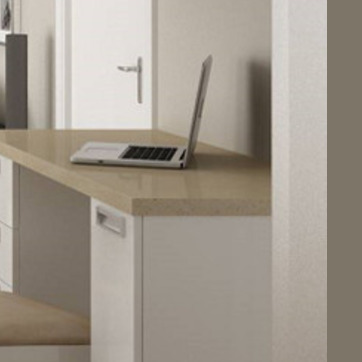
Material: polishedstone